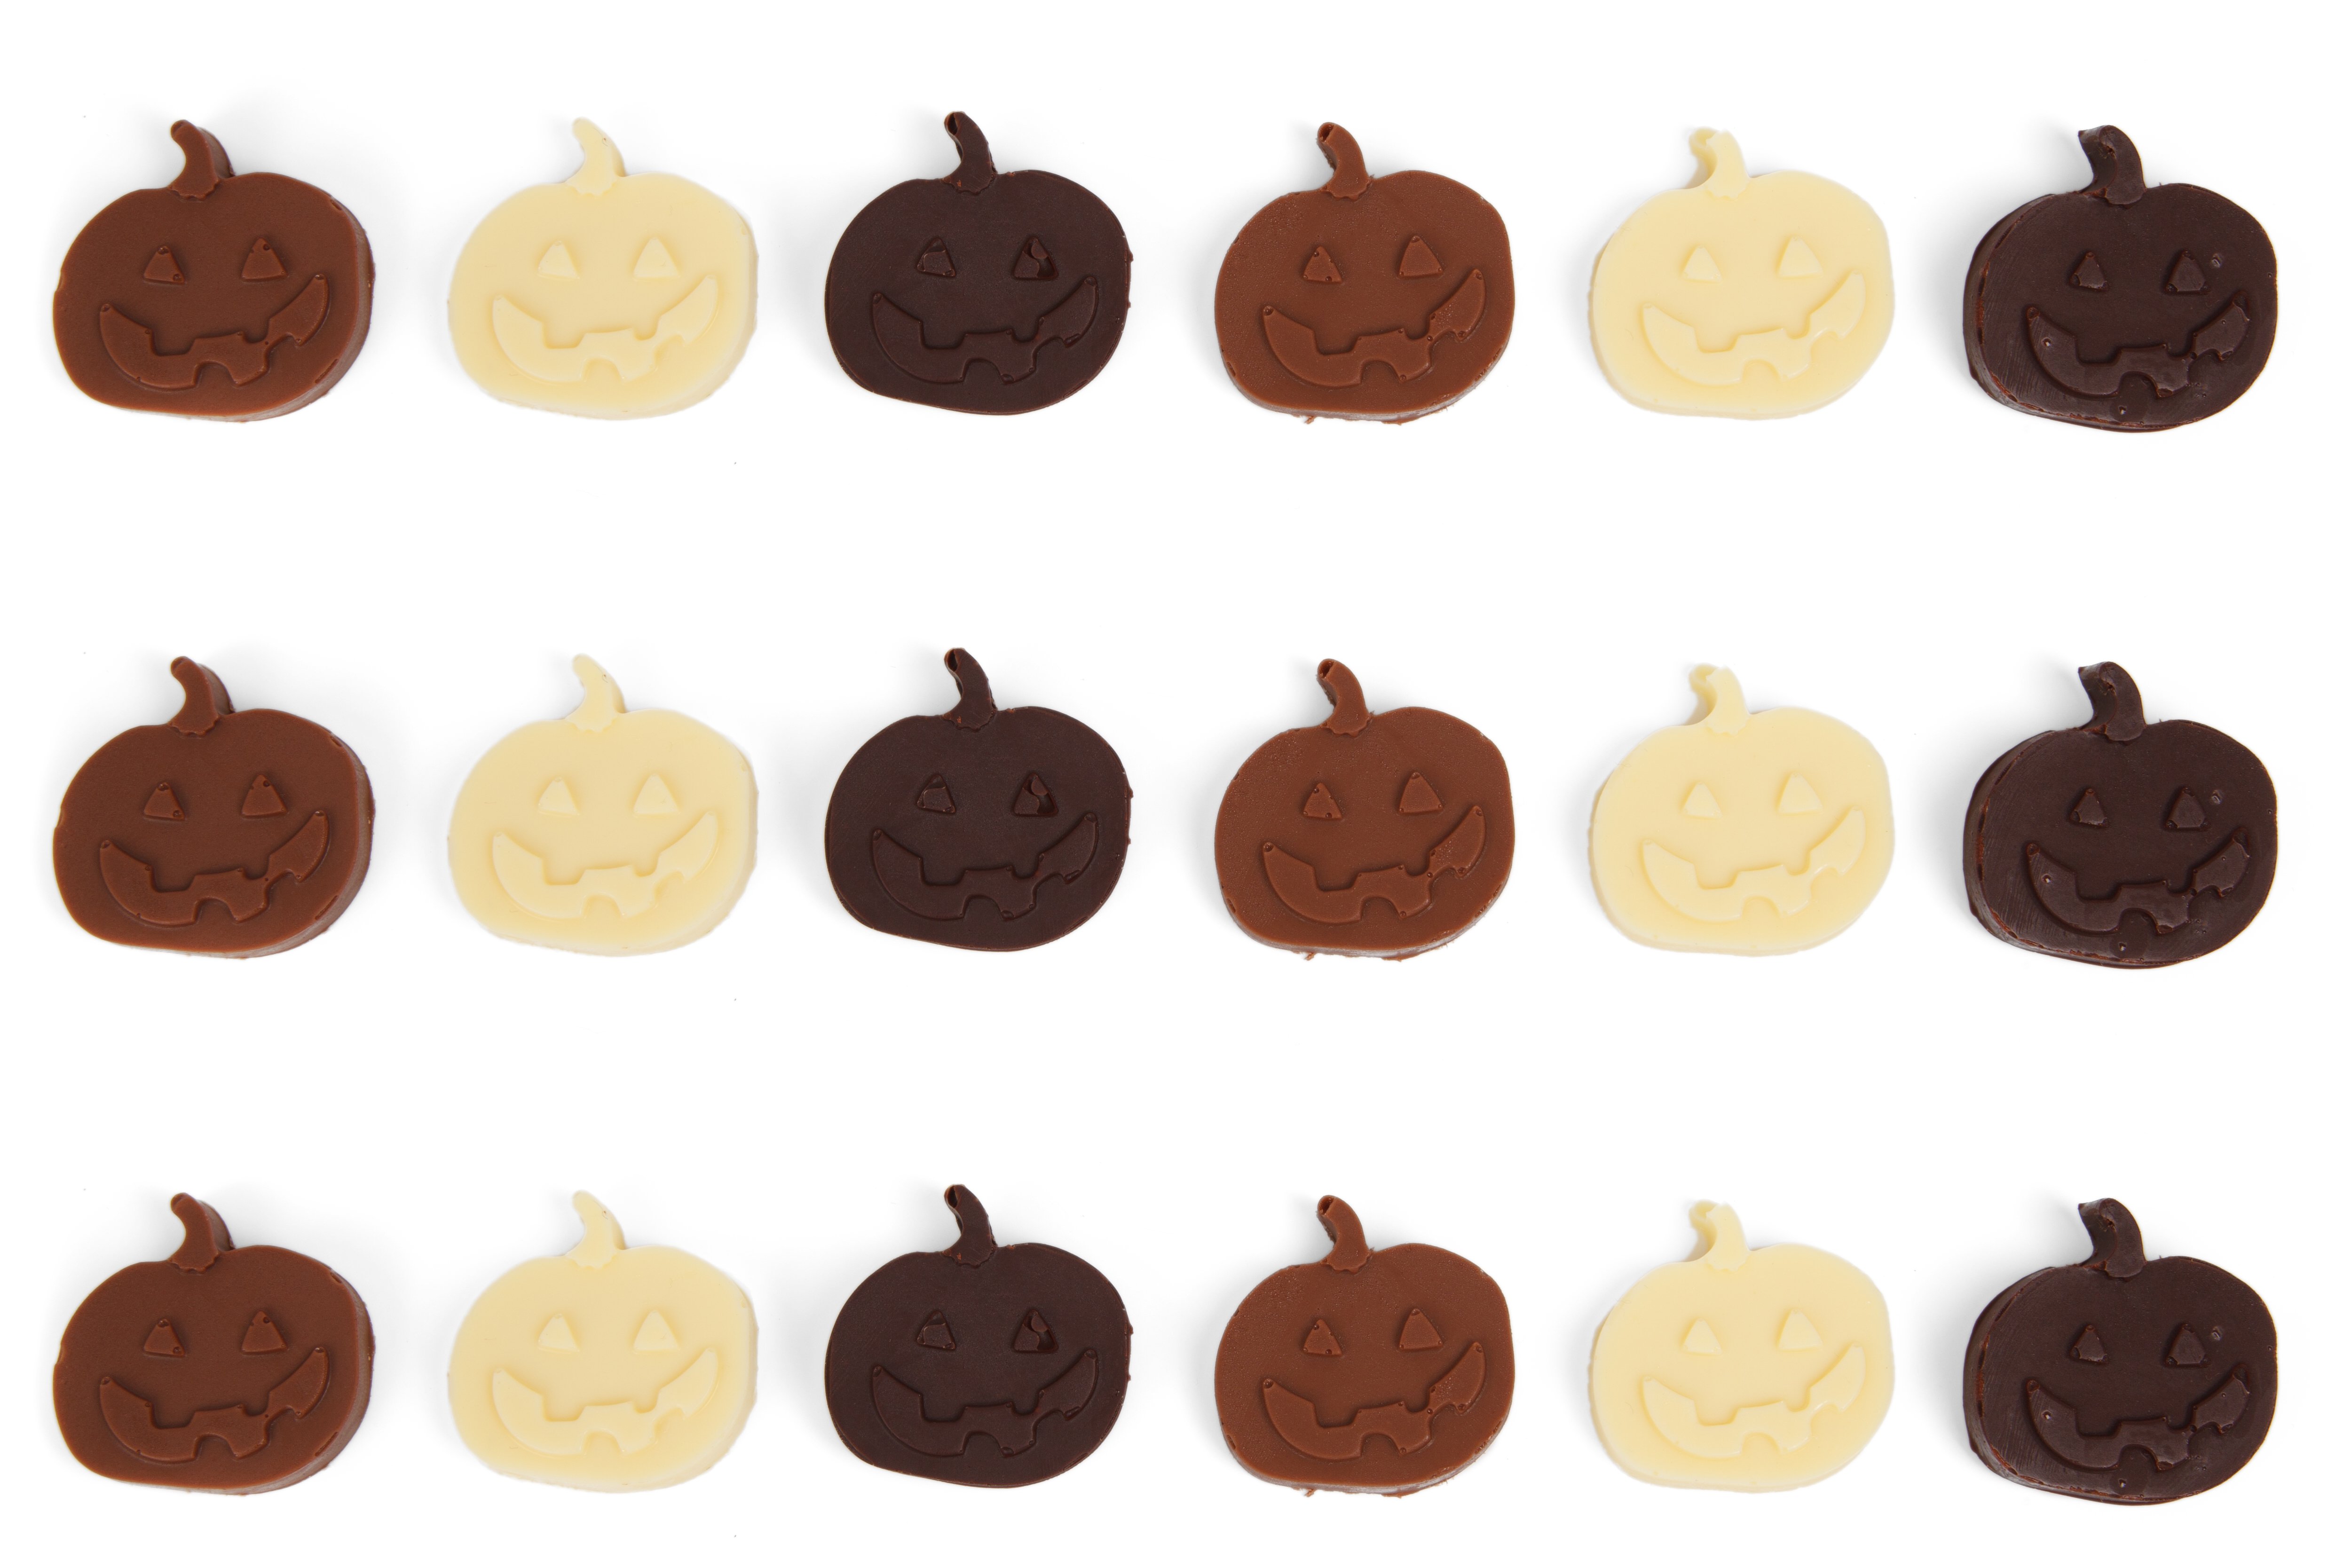
white, fall, food, autumn, pumpkin, halloween, holiday, brown, chocolate, snack, cookie, dessert, face, fun, sugar, treats, sweets, icing, candy, icon, treat, baked goods, praline, bonbon, snack food, cookies and crackers, chocolate truffle